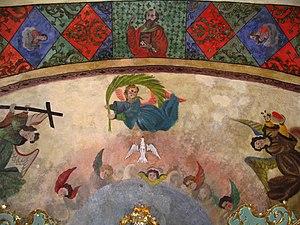
Castet est une commune française, située dans le département des Pyrénées-Atlantiques en région Nouvelle-Aquitaine.